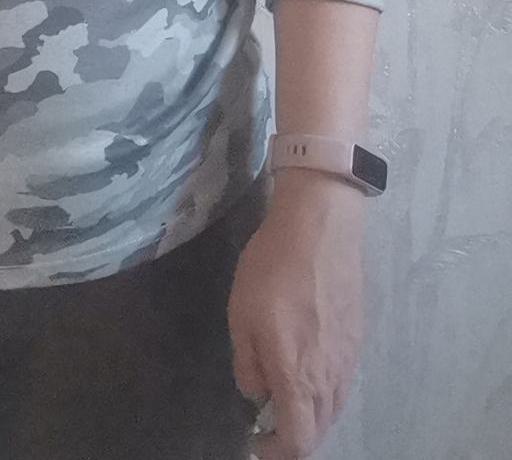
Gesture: no_gesture